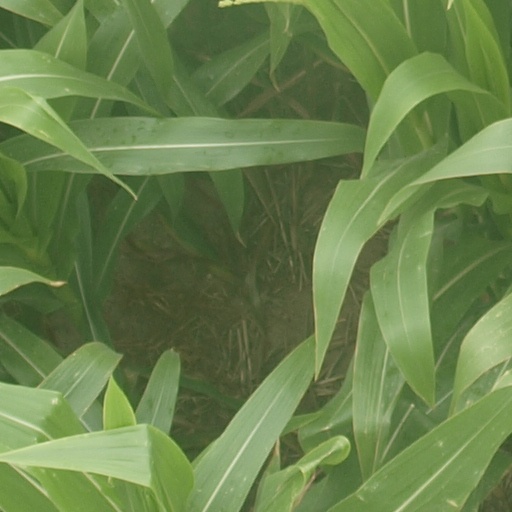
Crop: maize; corn